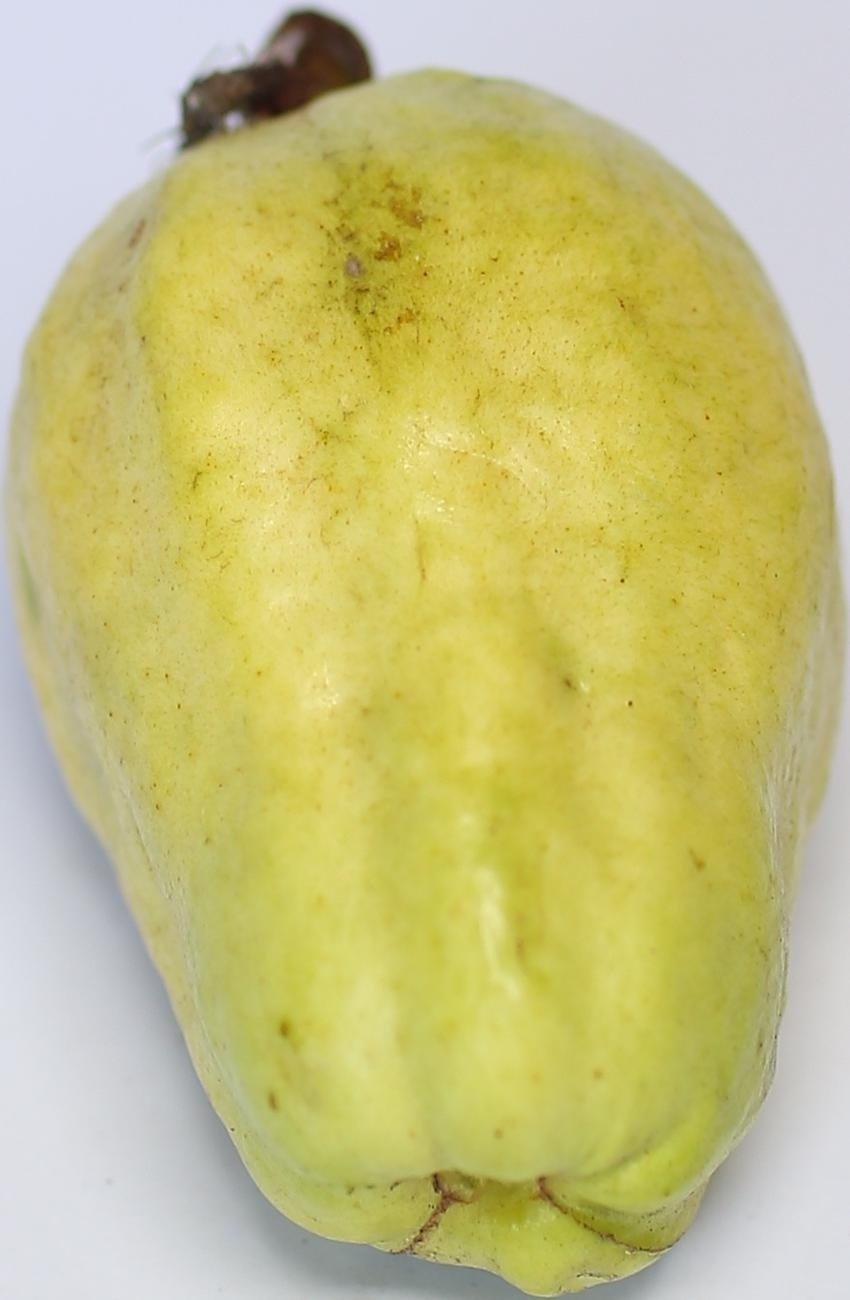
Maturity: mature-green
Variety: thadhrami